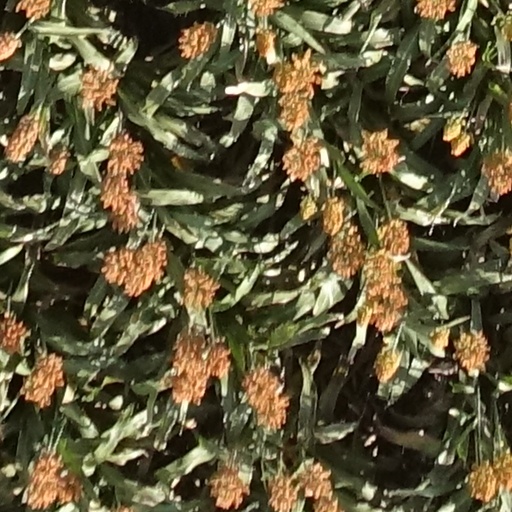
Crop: sorghum